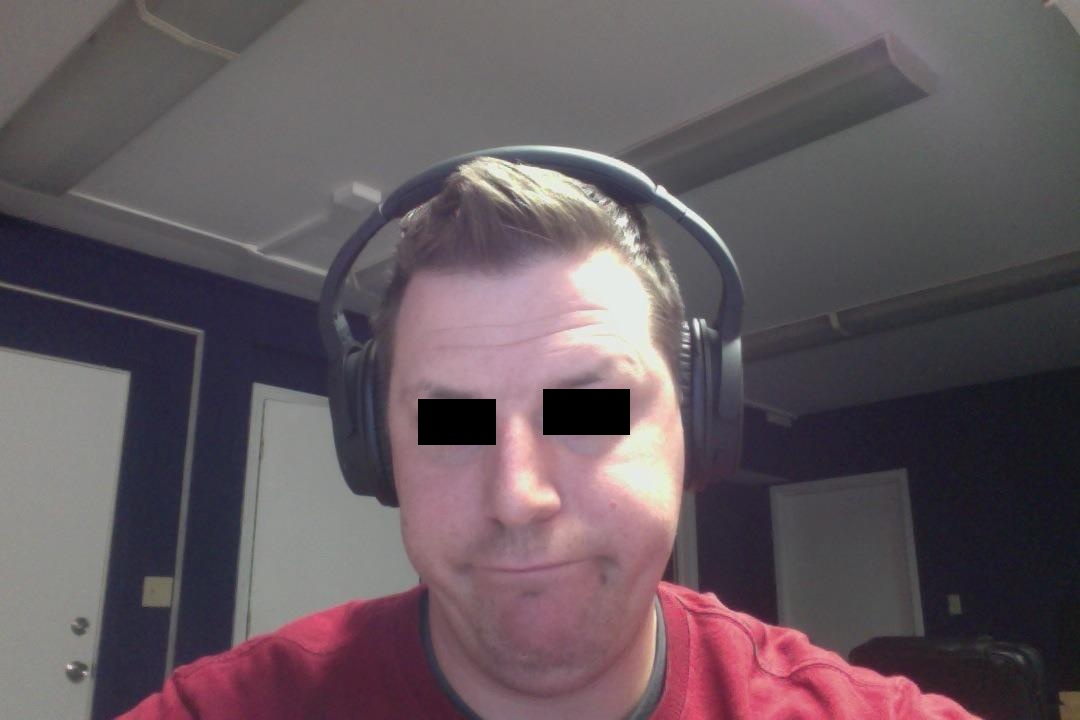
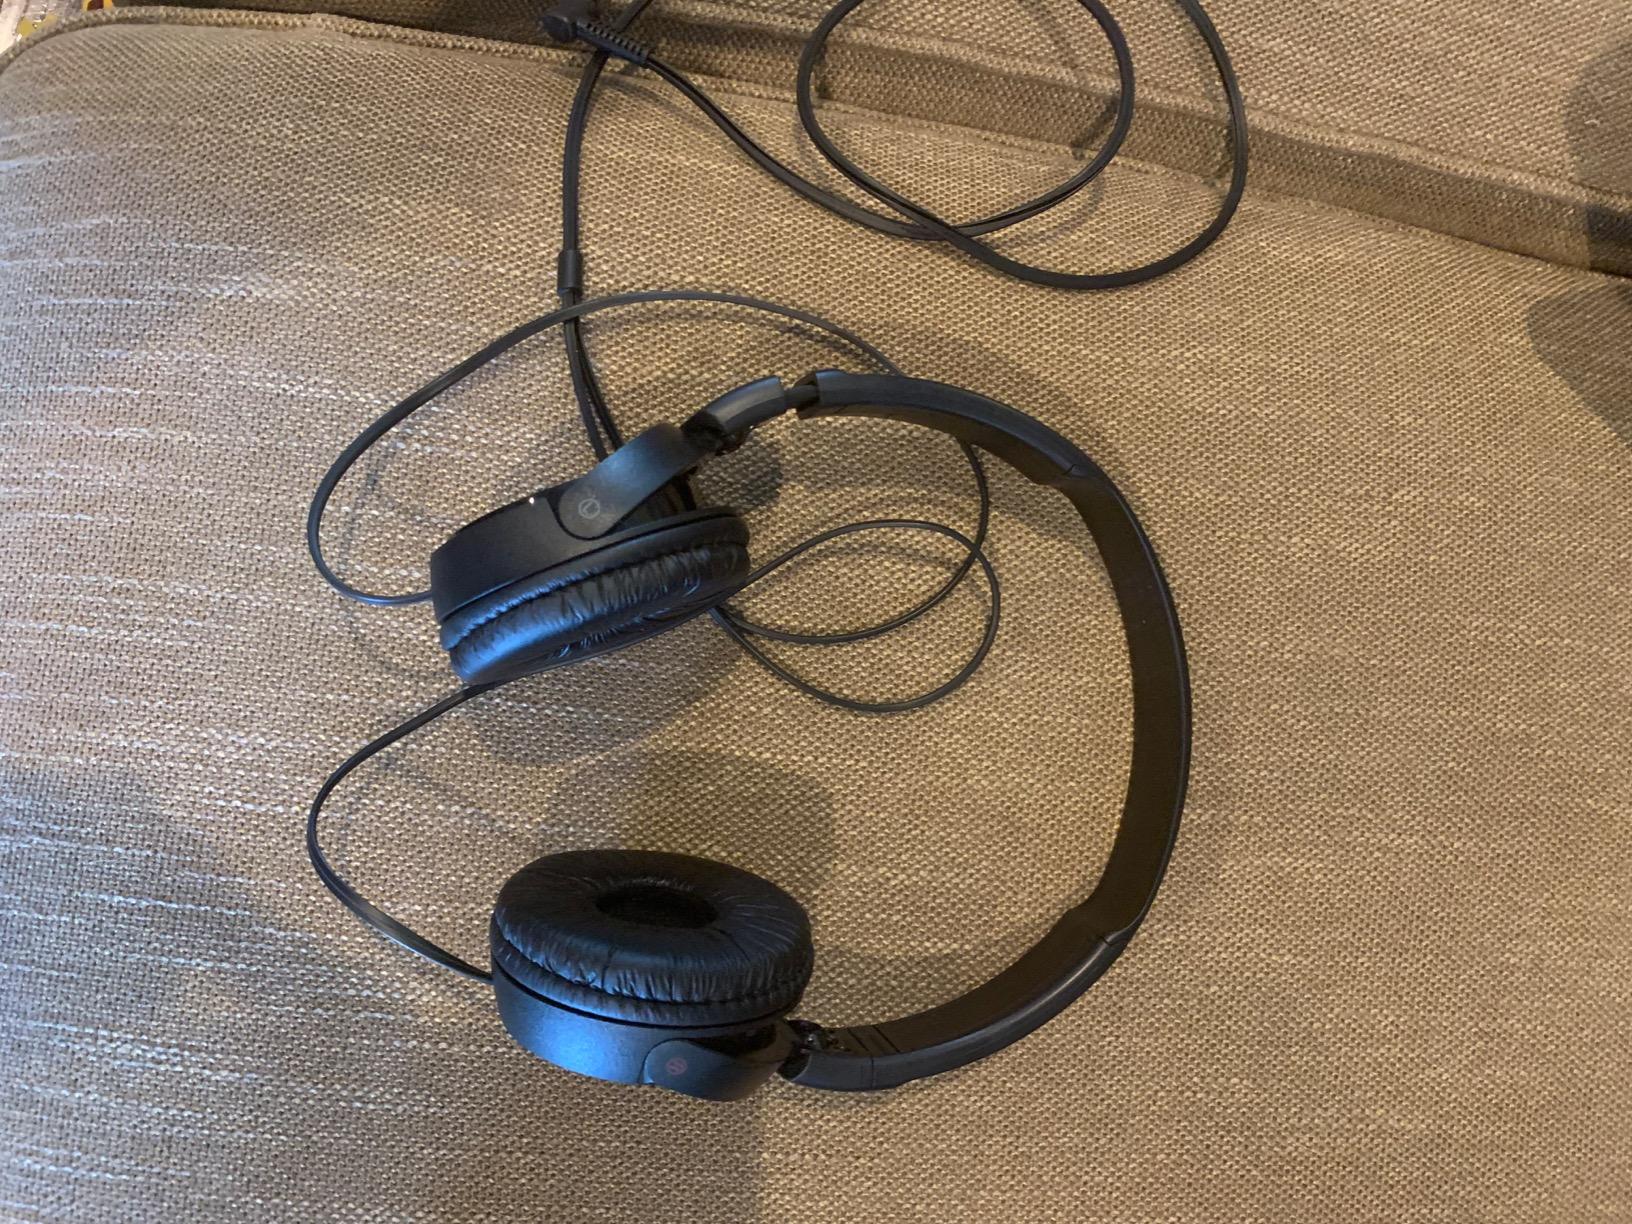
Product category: headphones
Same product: no